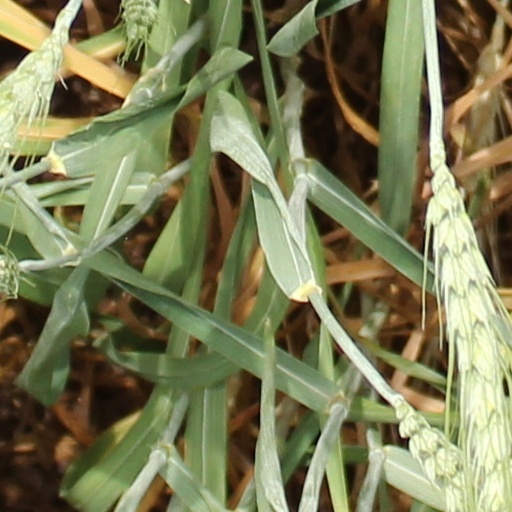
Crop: wheat